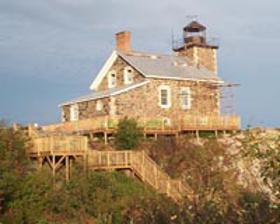
Building: Granite Island Lighthouse
Country: United States of America
Year built: 1868
Lighthouse in Michigan, United States Lighthouse Granite Island Lighthouse Location Granite Island, Michigan Coordinates 46°43′15″N 87°24′43″W / 46.72083°N 87.41194°W / 46.72083; -87.41194 Tower Constructed 1868 Construction granite Automated 1937 Height 40 feet (12 m) Shape bell tower attached "church style" to 2 story lighthouse keepers dwelling Markings red brick with white lantern Heritage National Register of Historic Places listed place Light First lit 1869 Focal height 93 feet (28 m) Lens Fourth order Fresnel lens Range 10 nautical miles (19 km; 12 mi) (new tower) Characteristic white flash 6 seconds. Granite Island Light Station U.S. National Register of Historic Places Nearest city Marquette, Michigan Area 2 acres (0.81 ha) MPS U.S. Coast Guard Lighthouses and Light Stations on the Great Lakes TR NRHP reference No. 83000884 Added to NRHP August 04, 1983 Because it was positioned near the busy shipping lanes of the mid-19th century, a lighthouse was built on Granite Island in 1868 by the U.S. Lighthouse Board and commissioned in 1869. The lighthouse keeper 's dwelling and the square tower attached to it are built of cut stone with white limestone decorations on the corners and windows. The 1 1 ⁄ 2 -story dwelling shares its design with lighthouses found on Gull Rock and Huron Islands Lighthouse as well as the Marquette Harbor Light . There is an existing Fog Signal Building, which was constructed in 1910 to replace the one originally built in 1879.  It is made of structural steel and is a bell tower.  The fog bell was the one from the light at Thunder Bay Island Light , and was removed. in 1939. Lighthouse keepers and assistant keepers operated Granite Island Light until 1937 when the facility was automated and the living quarters were abandoned. Aids to navigation consisted of a 4th order Fresnel lens and a fog bell tower. The focal height is 89 feet (27 m). At one time it had a red flash every 90 seconds. USCG archive image of Granite Island Light Private ownership Modern navigation moved shipping lanes away from the island and the light, and farther out into Lake Superior. This tended to make the Coast Guard view it as "surplus," and it was put up for private sale.  The sale in fact helped precipitate a later reaction by the U.S. Congress , which enacted a preference for selling such facilities to communities and charitable organizations under the National Historic Lighthouse Preservation Act of 2000, which was sponsored by Michigan Senator Carl Levin and passed in 2000.  Nevertheless, privatization advocates such as the Mackinac Center for Public Policy have praised the island's sale and its results. Granite Island and the lighthouse were purchased by Scott and Martine Holman in 1999 from the U.S. Coast Guard . The facilities underwent a three-year restoration process. The lighthouse was listed on the National Register of Historic Places in 1983. Current status Despite its remoteness, and because of its picturesque location, form and color it is often the subject of photographs, and drawings. The Island's infrastructure is host to an Internet relay station operated by Northern Michigan University to provide live real-time classes to the rural area of Big Bay and its school system. The Holman's have donated a sophisticated weather research station to study the evaporative effects on the rise and fall of the water levels in the great Lakes.  This station is operated by Northern Michigan University and the data is made available to the National Weather Service to aid in Near Shore Forecasting. The living quarters of the light station is made available to the NMU English Department for  creative writing retreats. Transportation to and from the Island is provided by two "rib" Zodiacs 24' and 30' which can navigate the often rough water 12 miles south to the Marquette Lower harbor. Power on the island is remote controlled year round and consists of solar panels, wind generators with back up propane generators. Although the island is privately owned, an automated aid to navigation on a gray steel tower (with a 96 feet (29 m) focal plane) and a range of 10 nautical miles (19 km; 12 mi) is maintained by the U.S. Coast Guard. Its characteristic is a white flash every 6 seconds. Granite Island Light is one of more than 150 past and present lighthouses in Michigan.  Michigan has more lighthouses than any other state.  See Lighthouses in the United States . The highest recorded wind speed on the island was 143 miles per hour (230 km/h) on January 18, 2003. Best views of this light are from the water.  The privately owned island and light are closed to the public. See also Lighthouses in the United States Notes